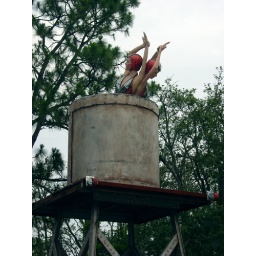
Beach girls in a water tower